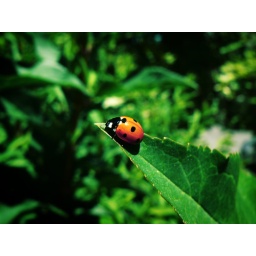
red ladybug in some green